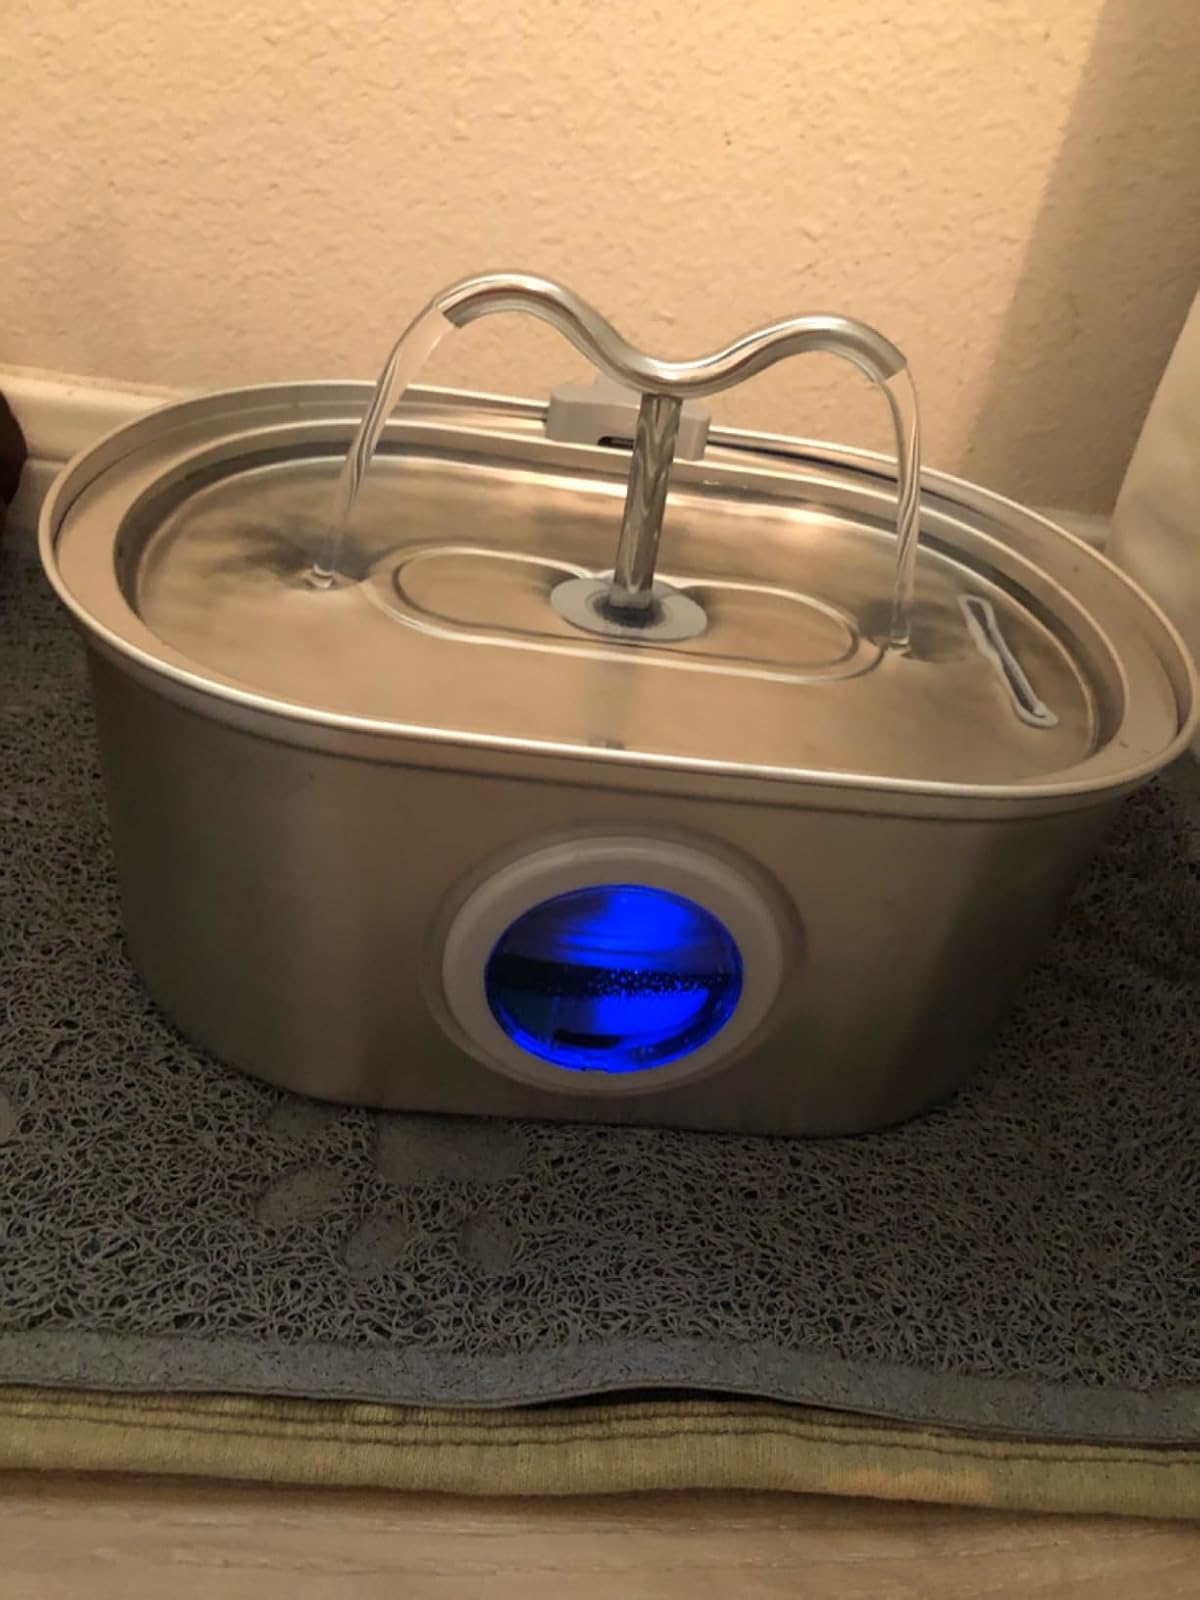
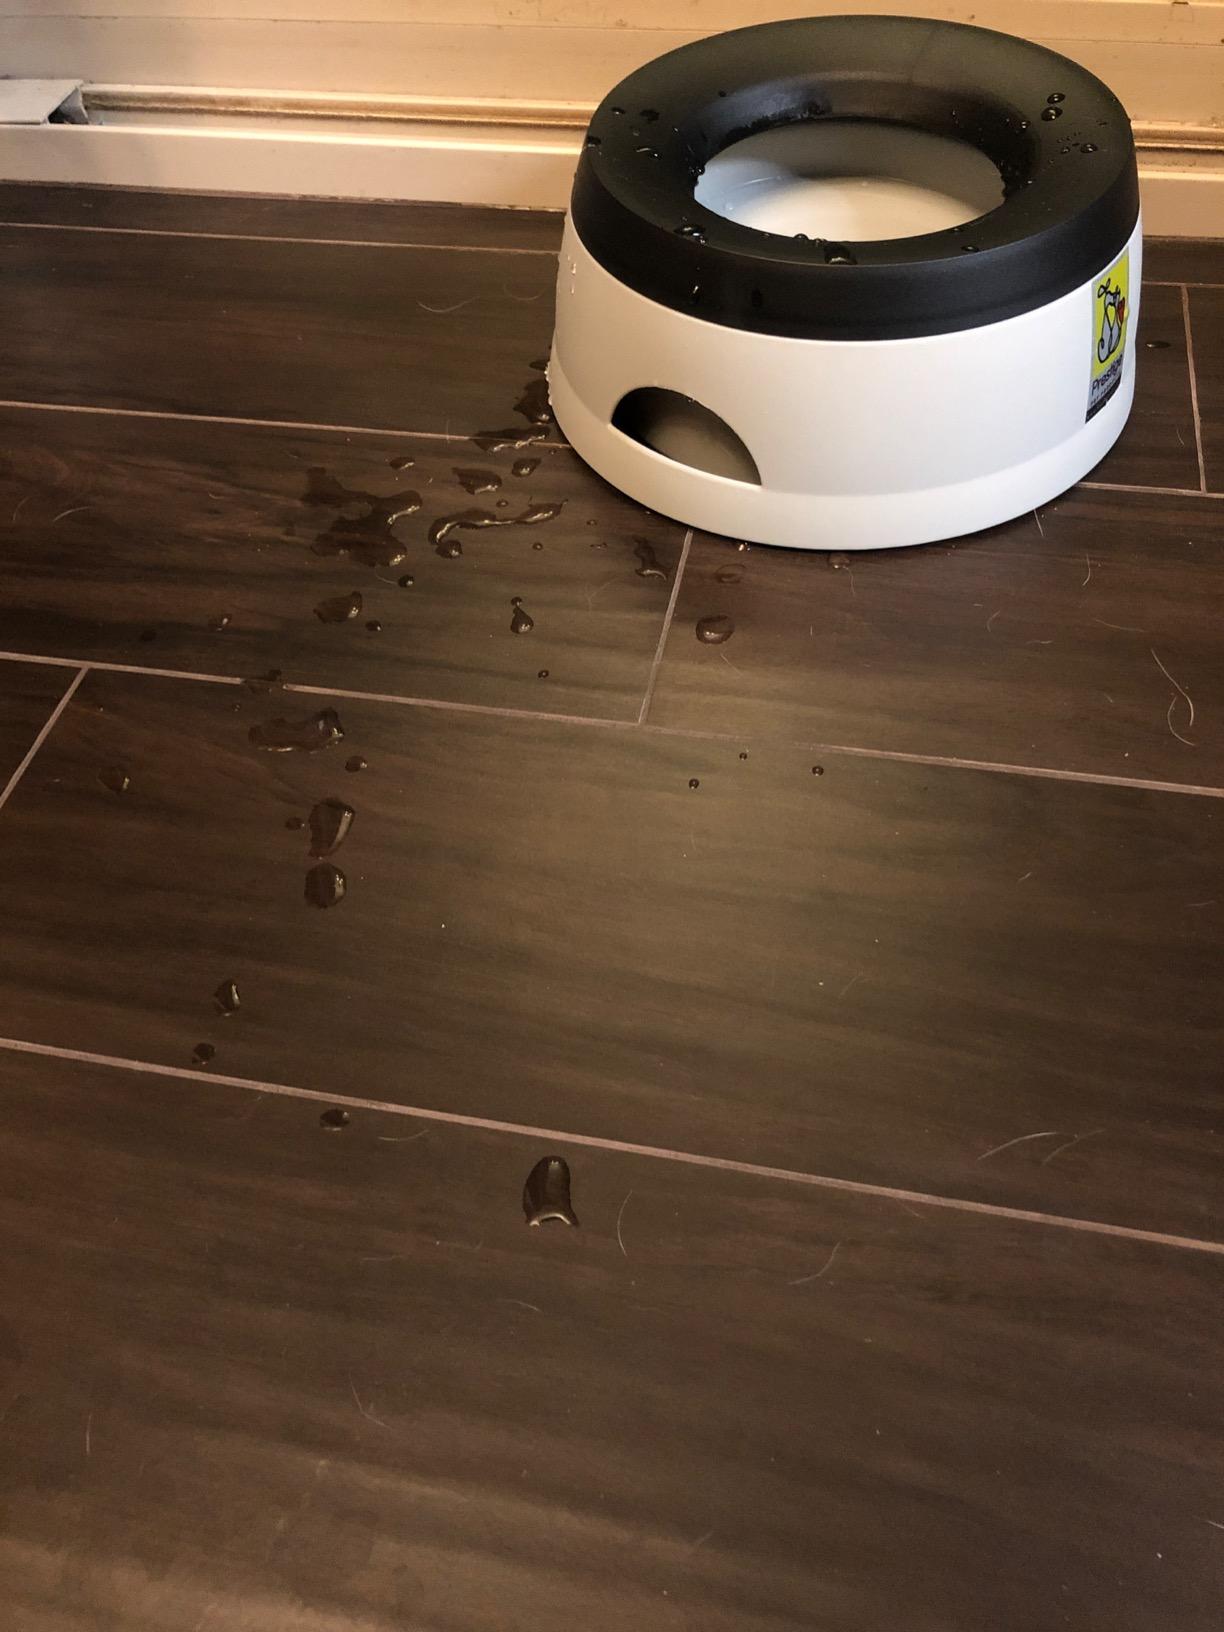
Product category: items_bowl
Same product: no